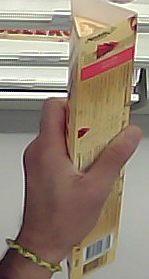
Product: toblerone_white